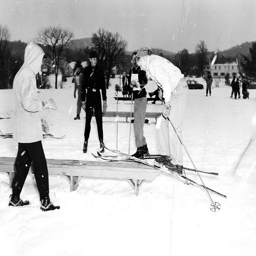
A view of a two people preparing to ski.
 A group of skiers standing around in the snow.
A man getting ready to ski in a black and white photo.
A person skiing on a bench in the snow.
Several skiers standing around in the snow in their skis.